Lucila Vit

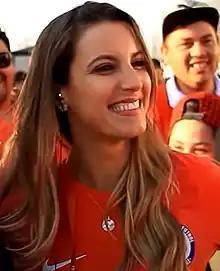
In 2017

María Lucila Vit Lepíscopo (born 28 February 1985) is an Argentine-born Chilean model and presenter.